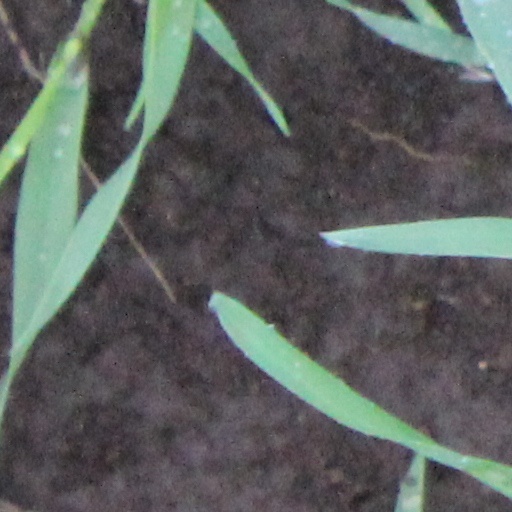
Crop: wheat